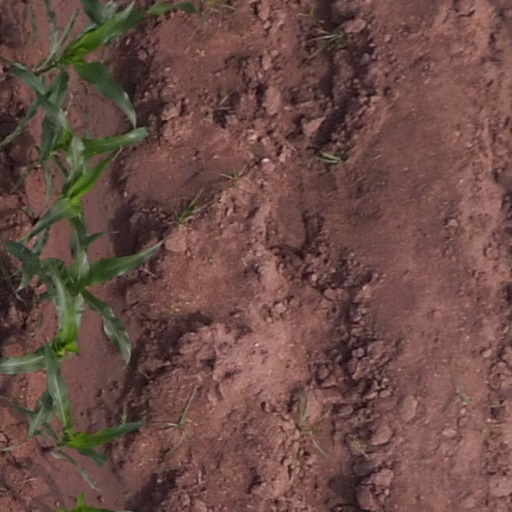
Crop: maize; corn